Elihu Club

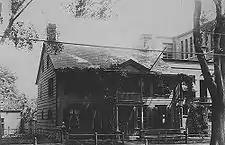
Elihu's house in the early 20th century

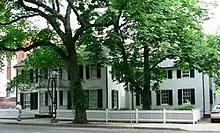
Elihu's house

Elihu Club is housed in a three-story white clapboard house built between 1762 and 1776 at 175 Elm Street. This house is the oldest of all of Yale's secret society buildings, and purportedly one of the oldest original structures in the United States still in regular use. Its brick basement is older still, constructed in the early 17th century, and later frequented by colonists sympathetic to the English cause when it became known as the Tory Tavern, a central locale of the Revolutionary War. In 1781, the town of New Haven confiscated the building from its Loyalist owner, Nicholas Callahan, for his activities.